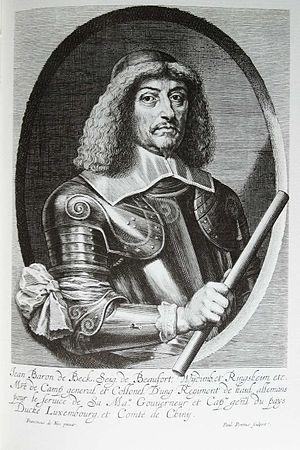
Le baron Jean de Beck, né en 1588 et mort le 22 août 1648, est gouverneur et capitaine général du duché de Luxembourg et du comté de Chiny.